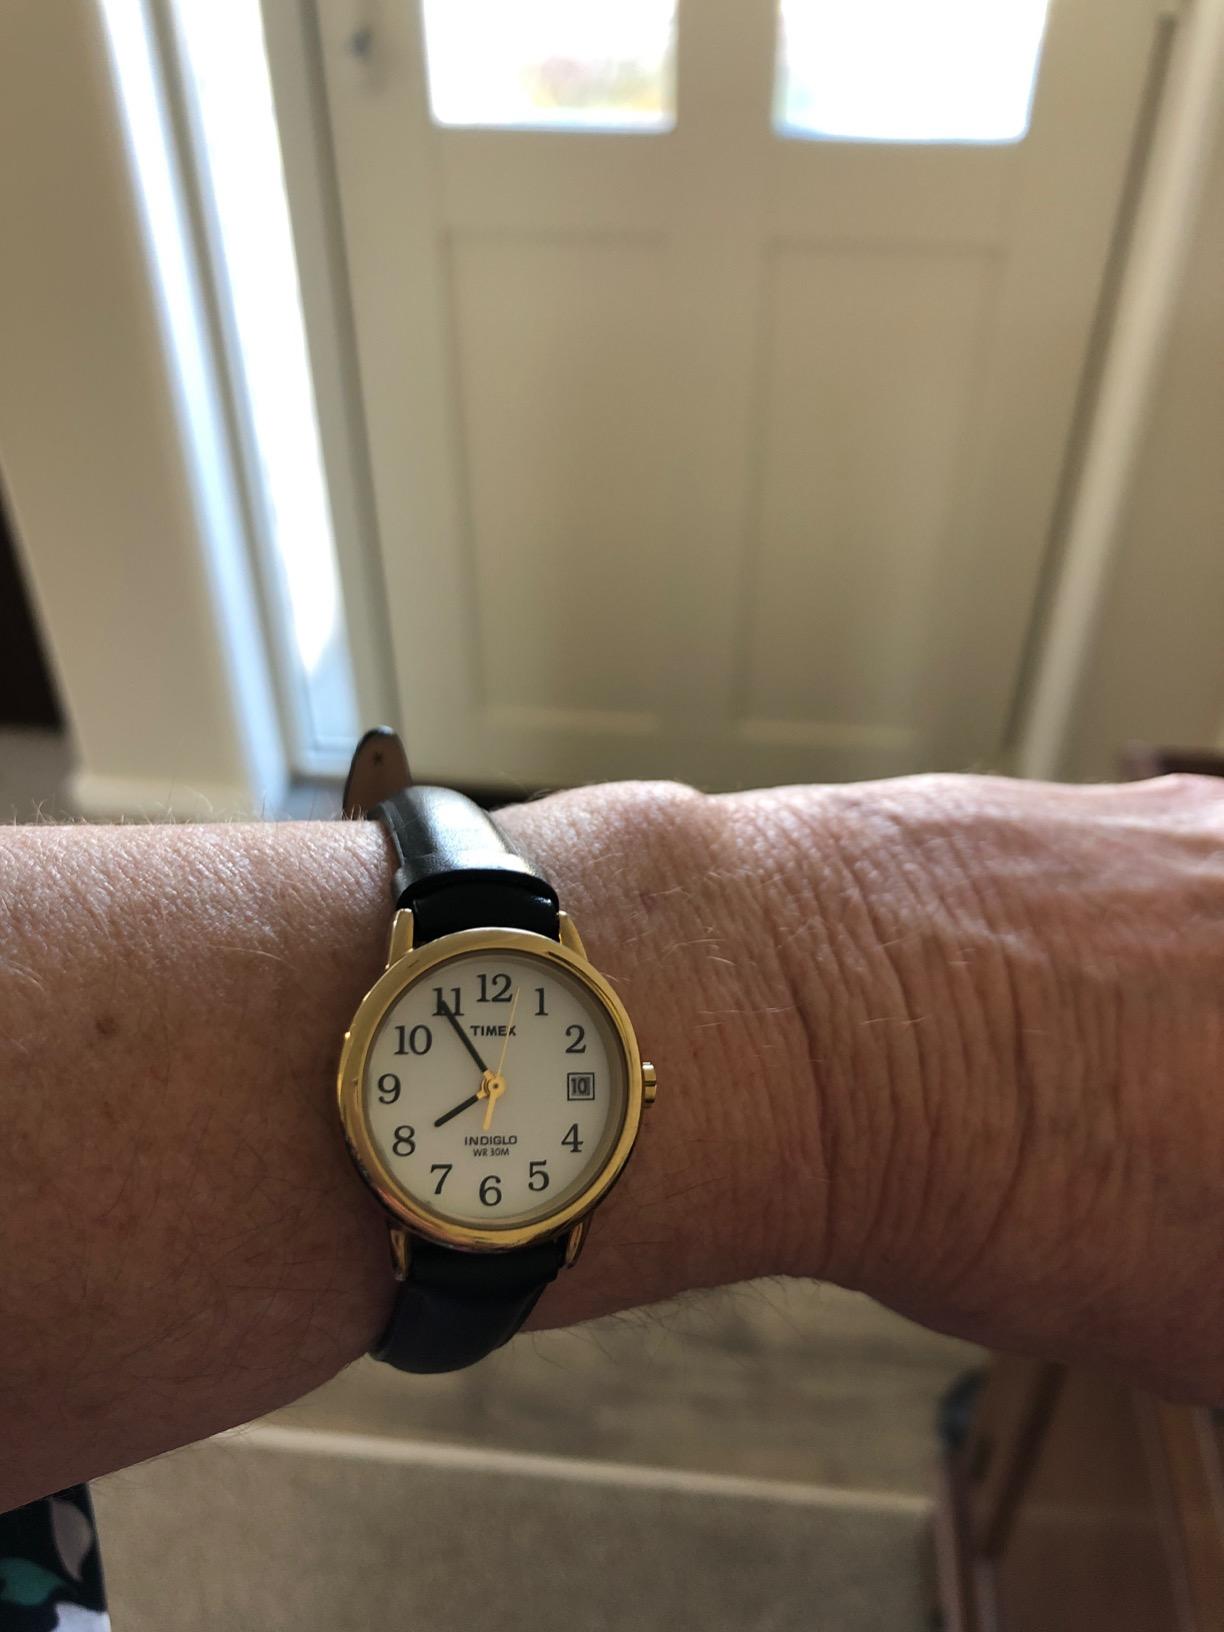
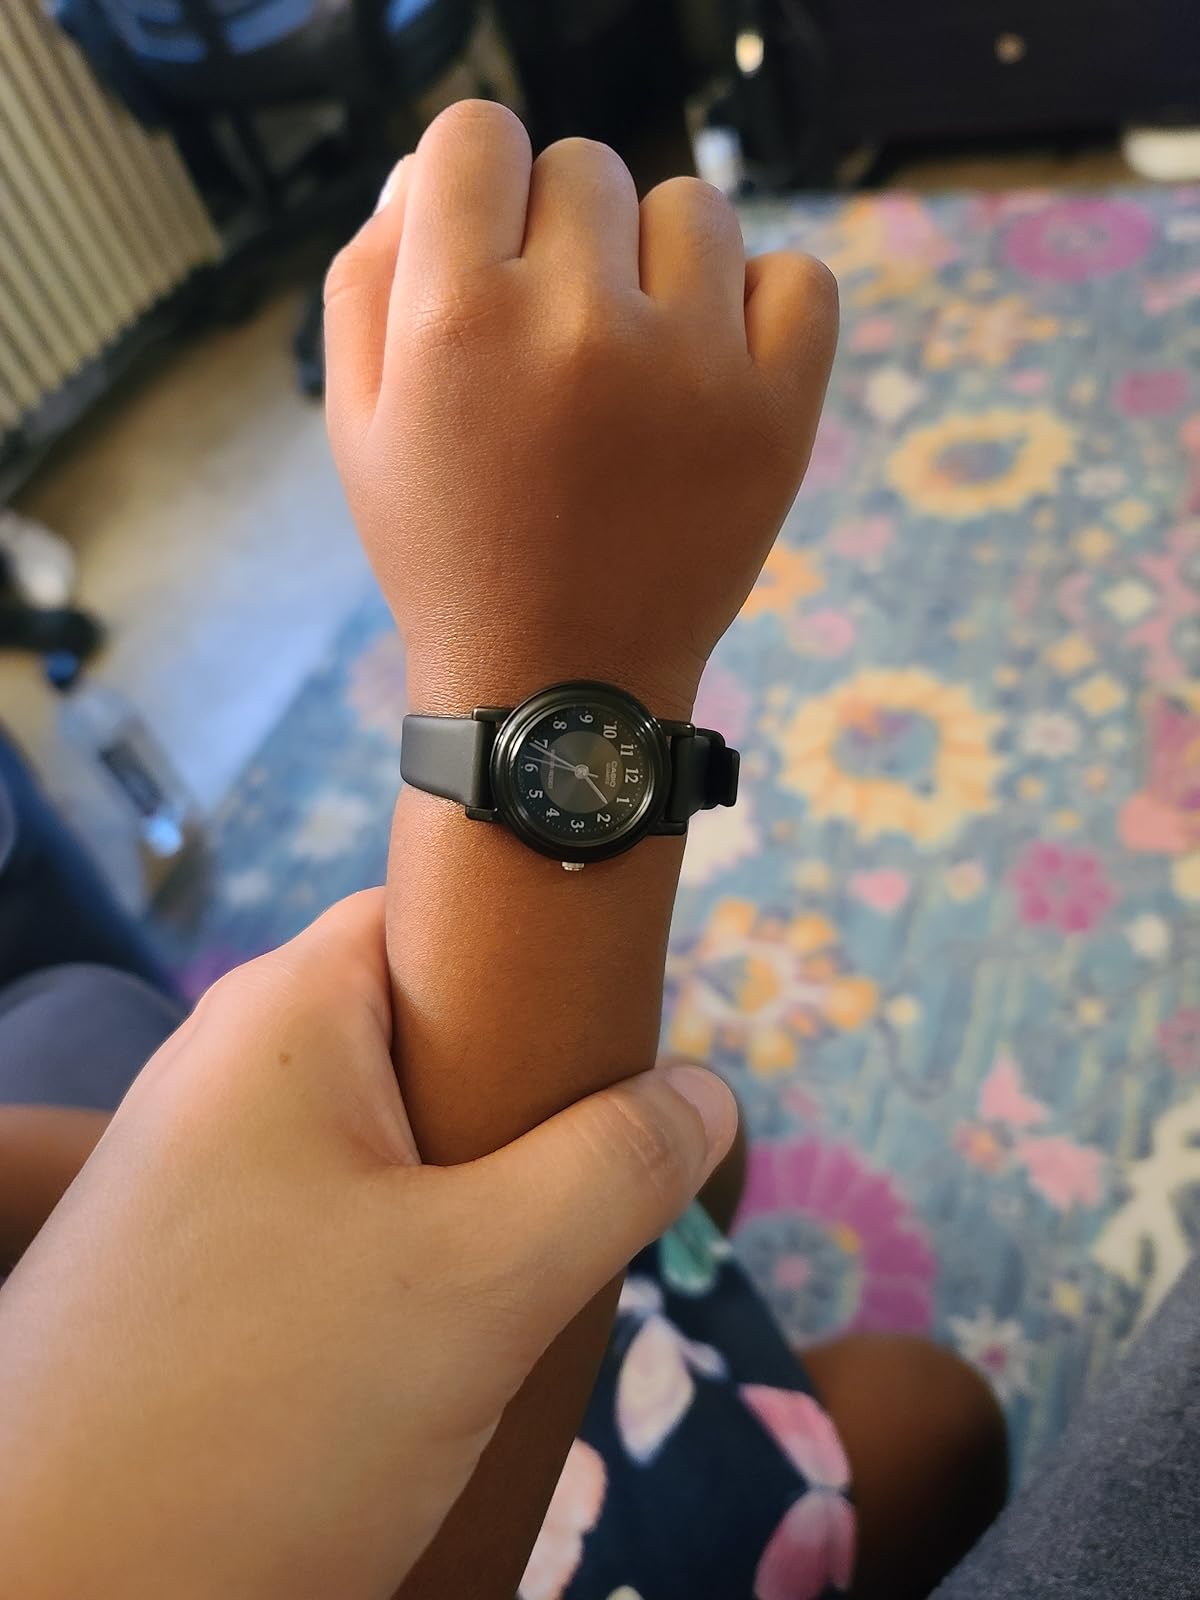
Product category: accessories_watch
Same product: no